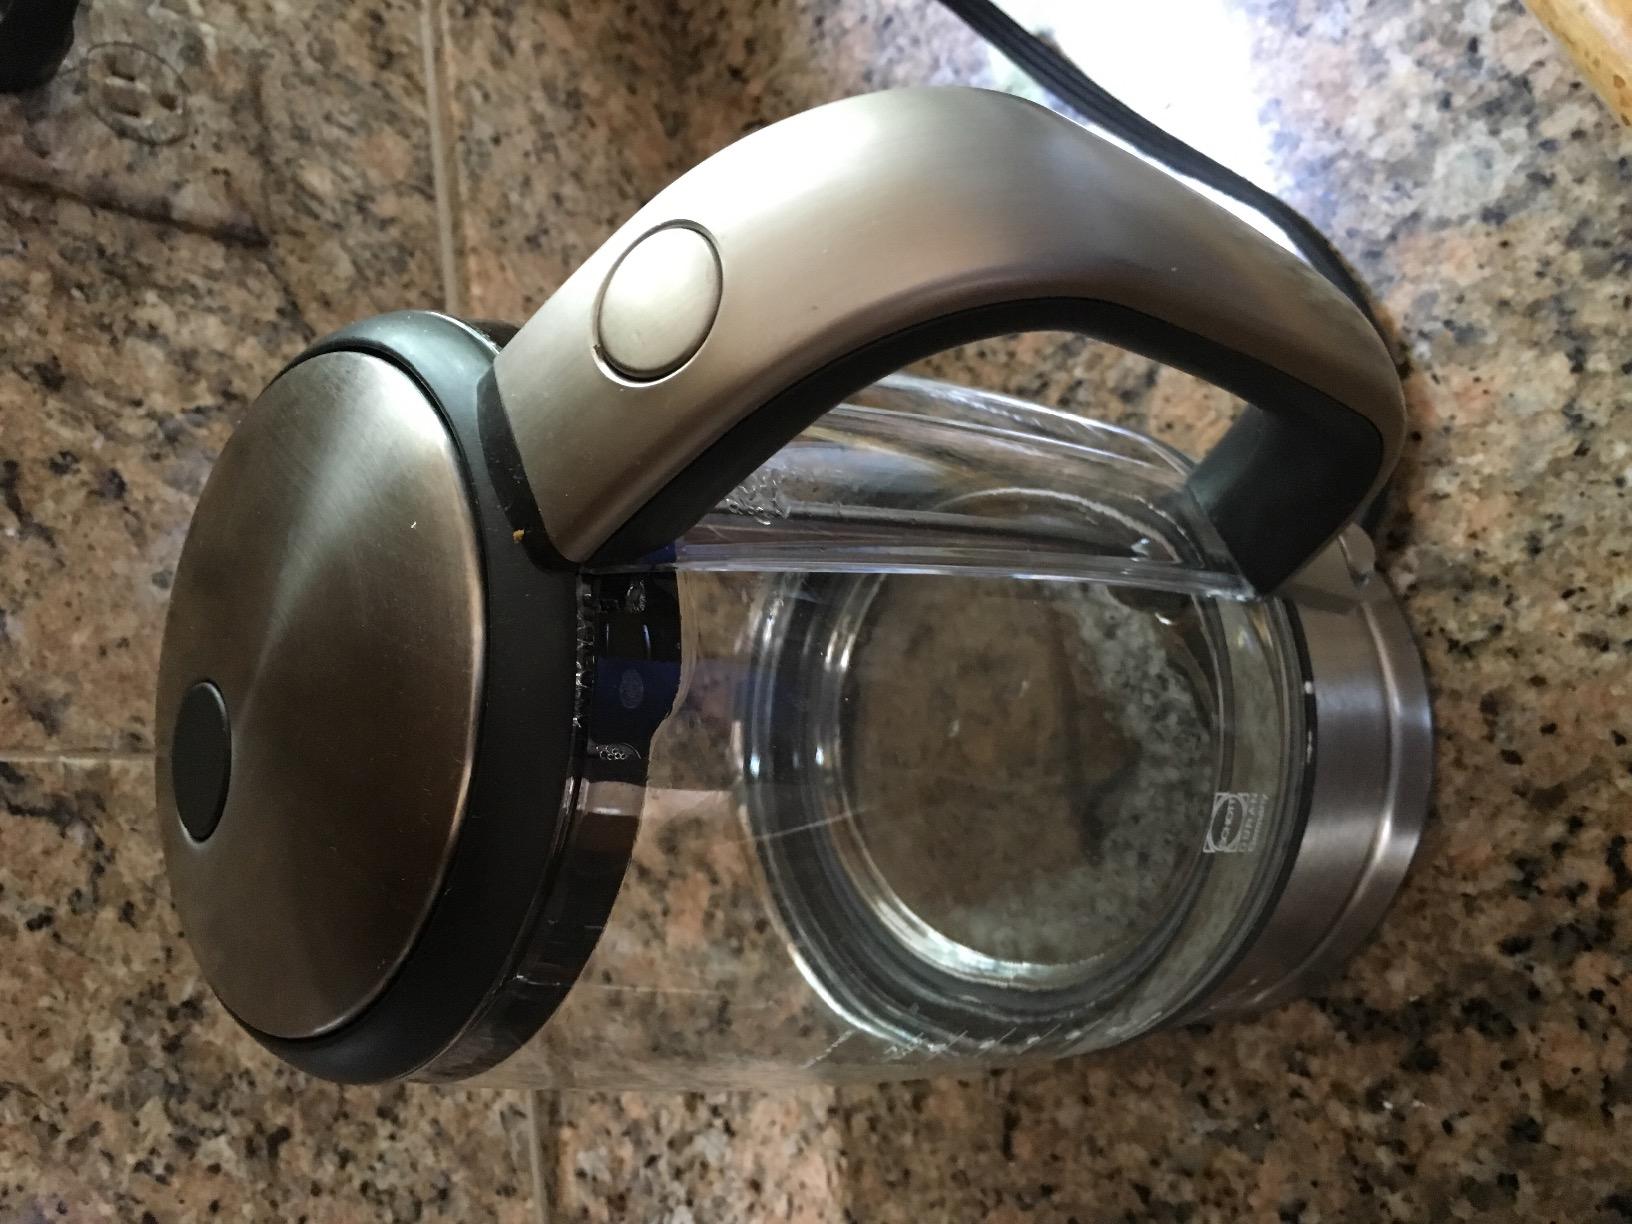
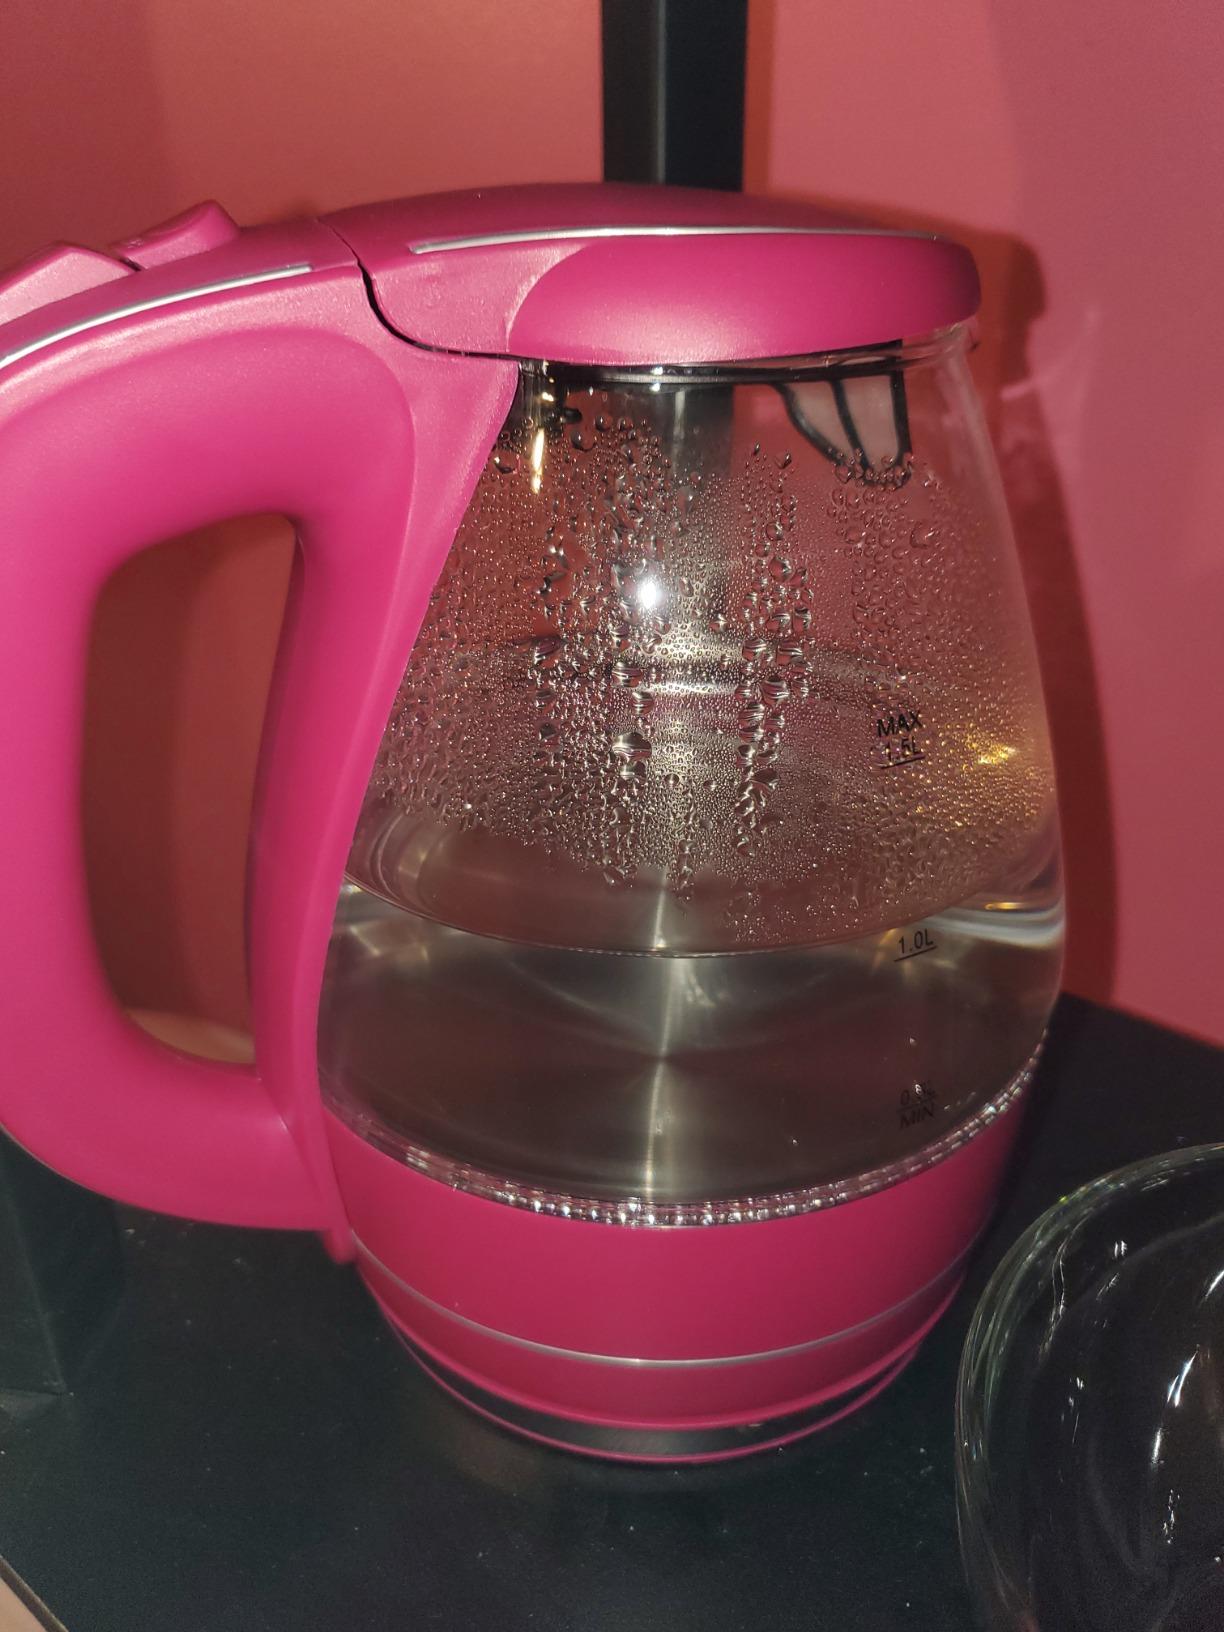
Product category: items_kettle
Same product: no